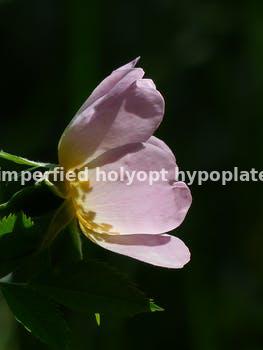
Label: Watermark